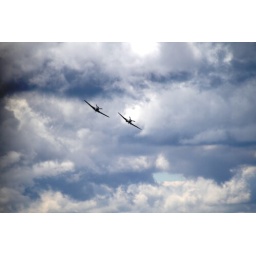
Flying Heritage Collection Fly Day May 22 2010 - Paul Allen's vintage airplane museum, many in flying order